Morgan Barron

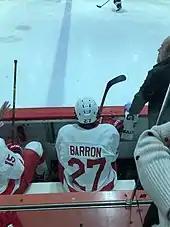
Barron during a game against Yale in November 2019

Prior to the start of his sophomore campaign, Barron attended the New York Rangers' development camp. He returned to the Red for the 2018–19 season where he was entrusted with more responsibility from coach Mike Schafer. He took face-offs with a 58.1 percent success rate and played on their penalty-killing unit. He ended the season leading the team with both 15 goals and 34 points. His point total was the highest in team history since the 2009–10 season. Barron was named ECAC Hockey Player of the Month for January after leading the league in scoring with 13 points in eight games. At the conclusion of the season, Barron was named to the All-ECAC Hockey first-team and All-Ivy League first team. His dominating season also earned him a finalist position for ECAC Hockey Best Defensive Forward and the team's Nicky Bawlf Award as MVP. During the offseason, he returned home to Halifax where he trained with fellow Nova Scotians Sidney Crosby, Nathan McKinnon, and Brad Marchand.